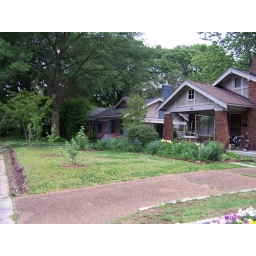
Flower bed will eventually be around the fruit trees leaving just a grassy spot in the middle of the yard.